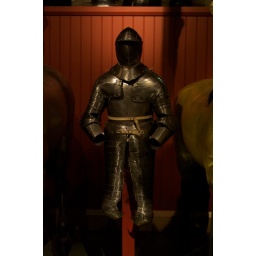
Armour in the white tower